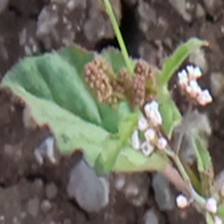
Weed species: Punarnava _(Boerhaavia diffusa)